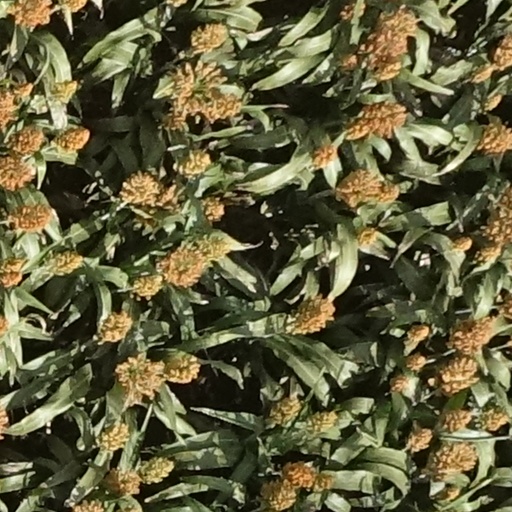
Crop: sorghum